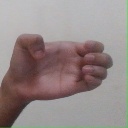
अक्षर: ख